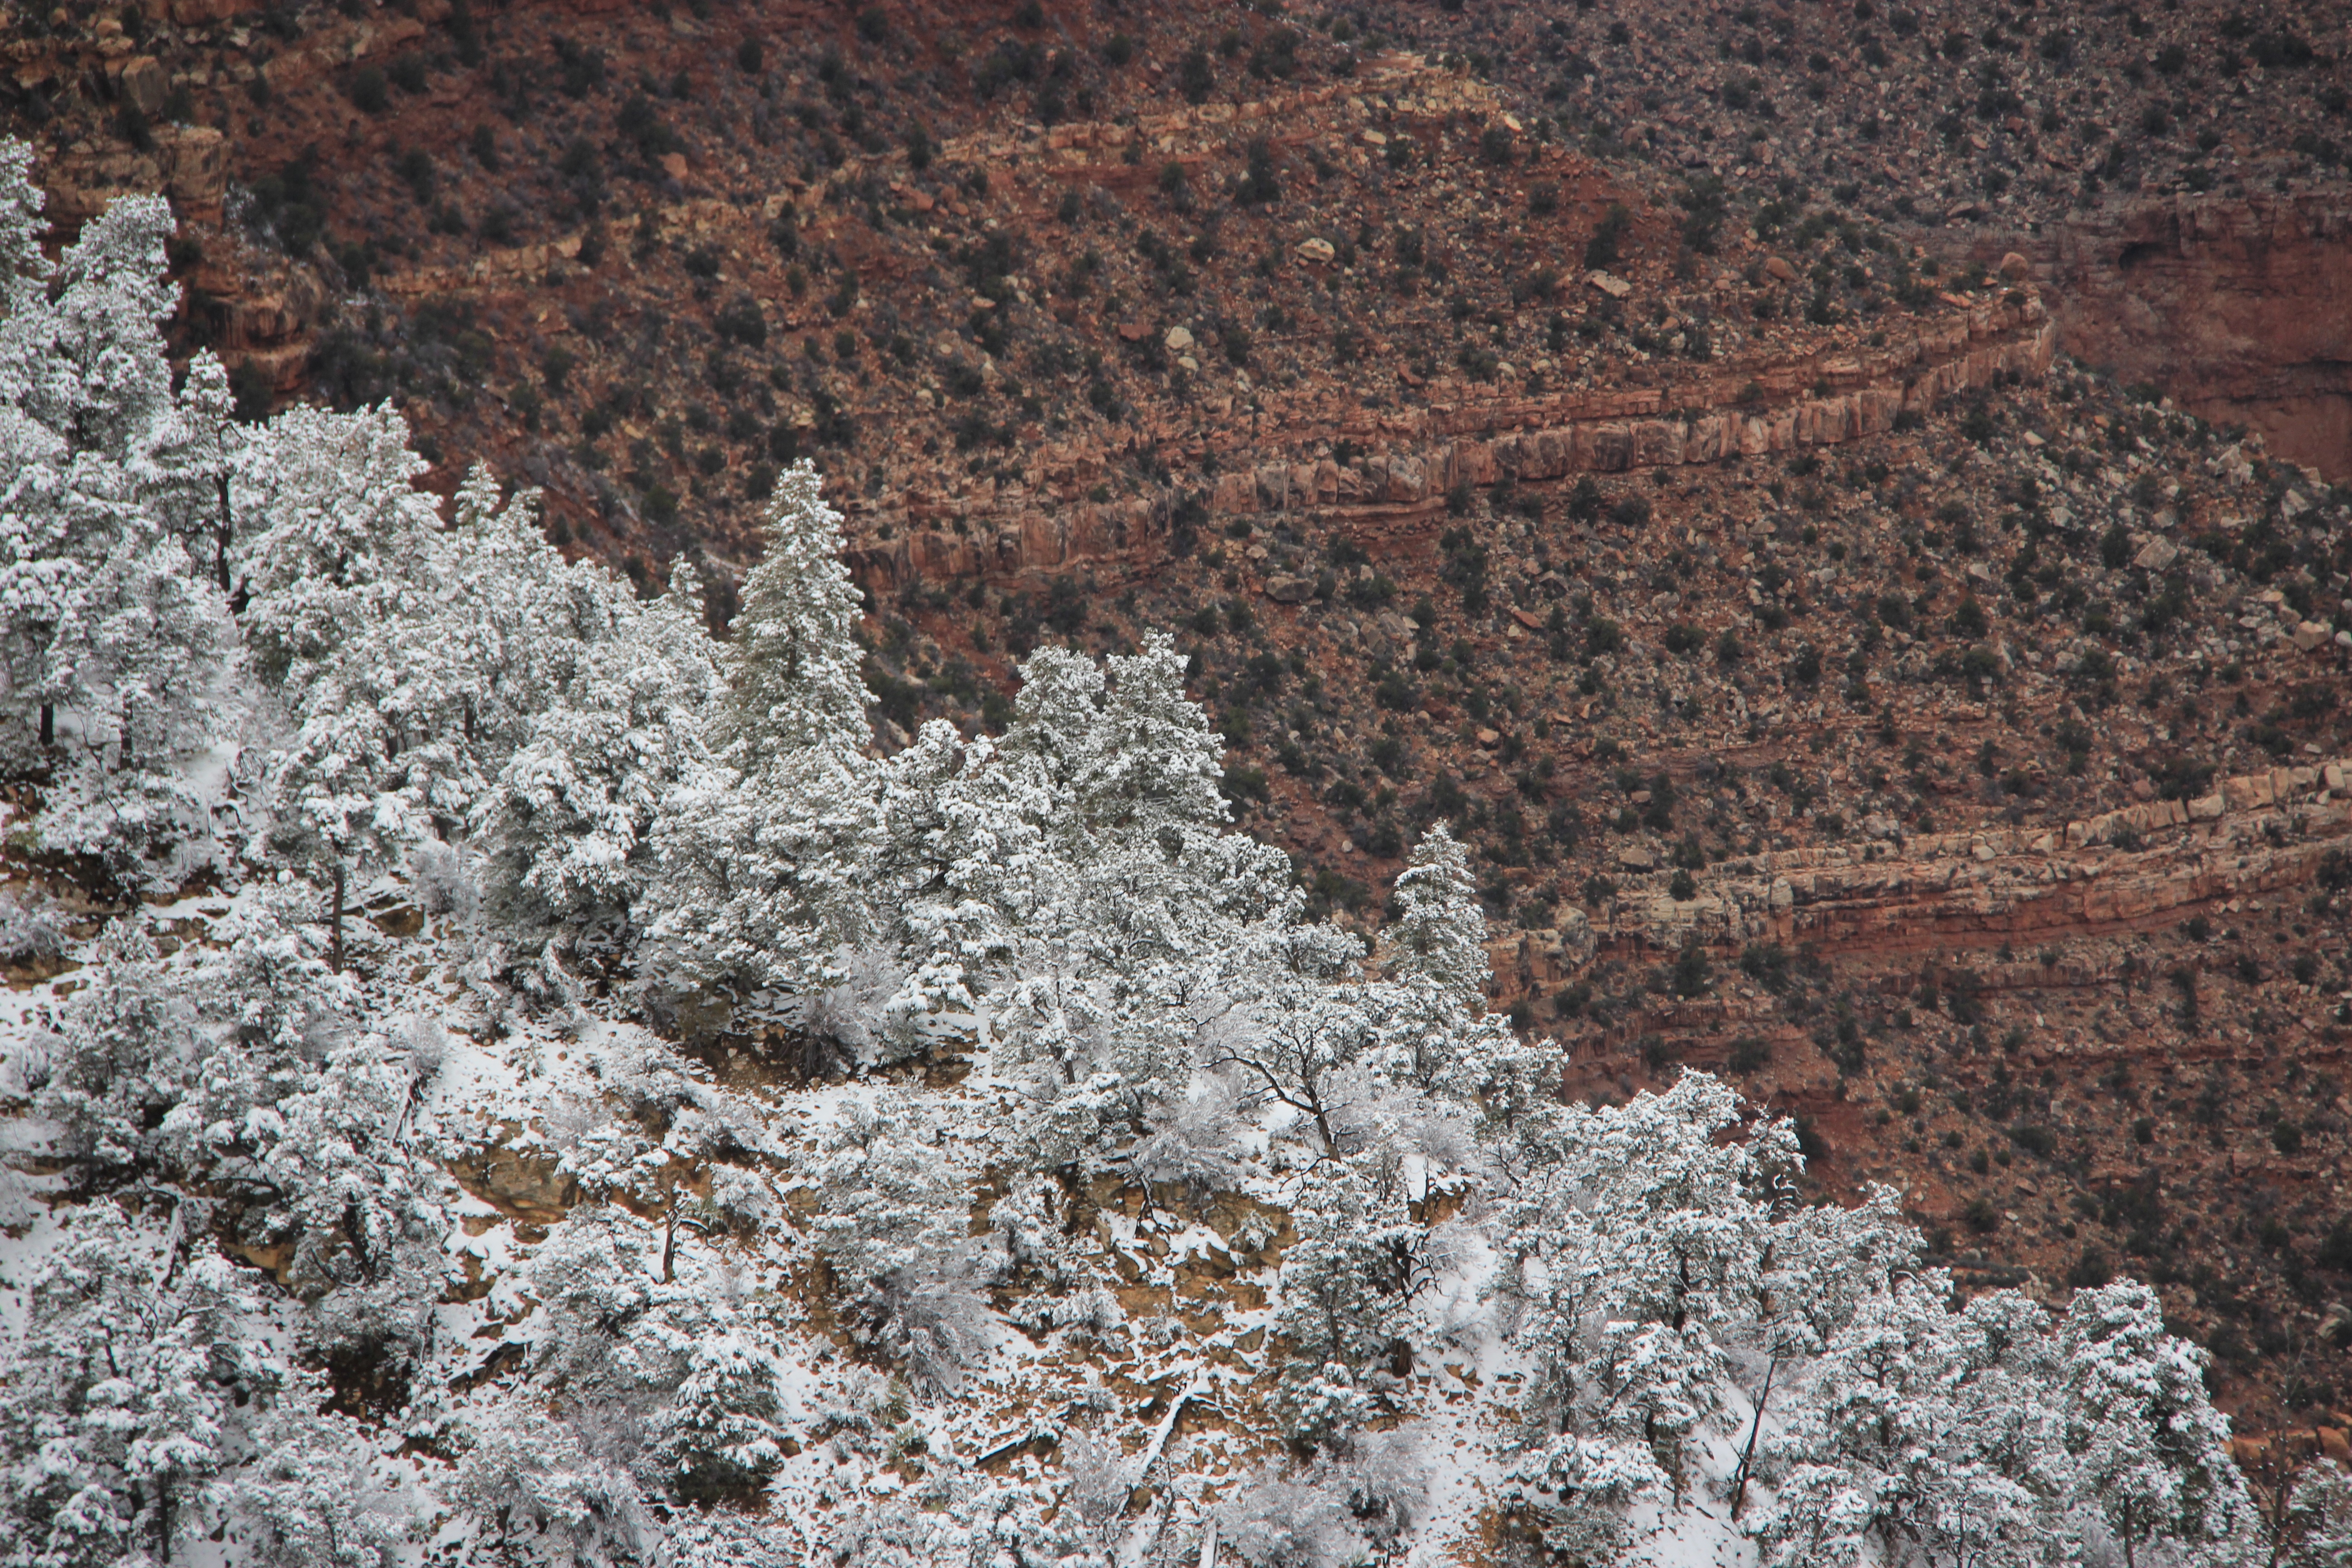
rock, mountain, snow, winter, flower, frost, soil, season, geology, plateau, ecosystem, geological phenomenon